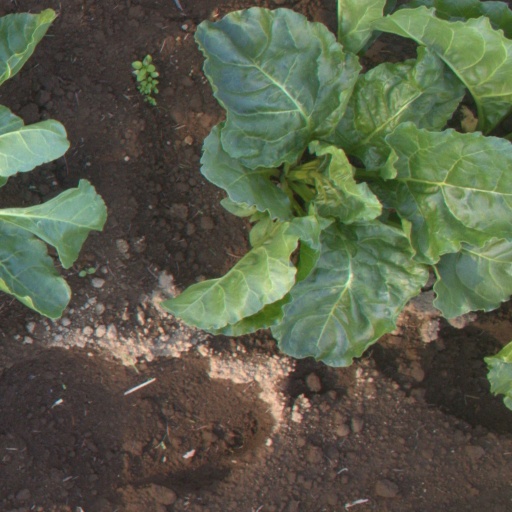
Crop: sugar beet